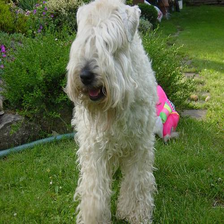
Species: dog
Breed: wheaten terrier